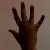
The image shows a hand gesture representing the number 5 in Indian Sign Language.